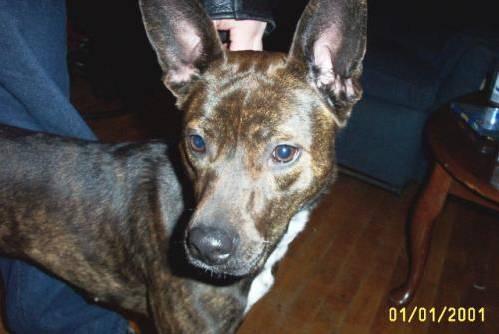
dog